Bombing of Mainz in World War II

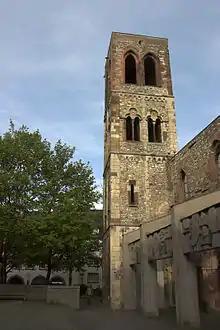
War memorial and symbol of the destroyed city: the ruins of St. Christoph's Church, Mainz

The German city of Mainz was bombed in multiple air raids by the Allies during World War II by the Royal Air Force (RAF), as well as the United States Army Air Forces. These led to numerous victims and heavy damage throughout the cityscape.